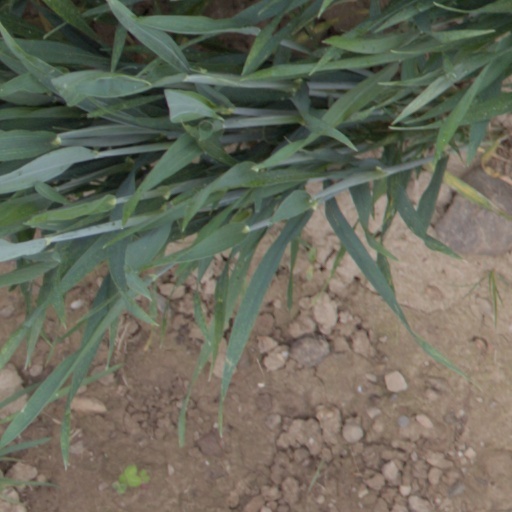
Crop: wheat